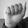
ASL letter: A